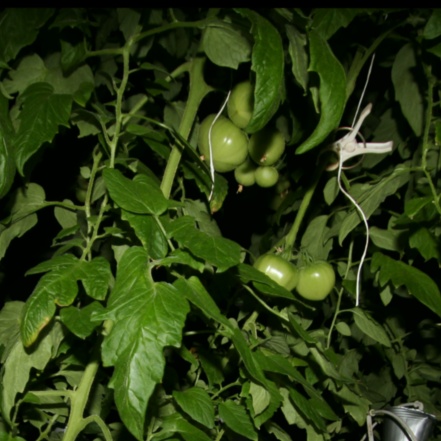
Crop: tomato